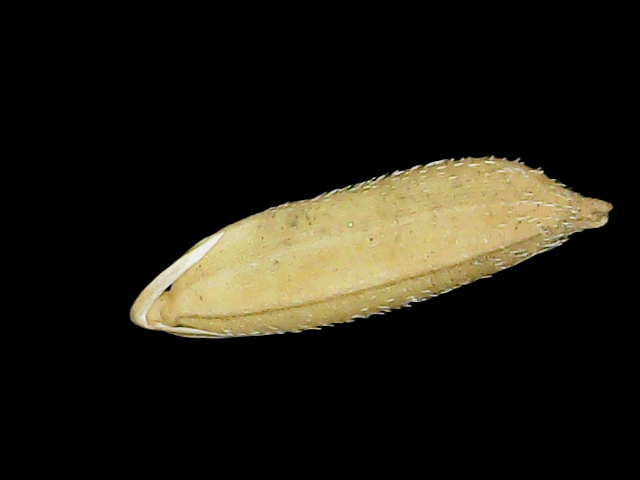
Rice variety: Binadhan11